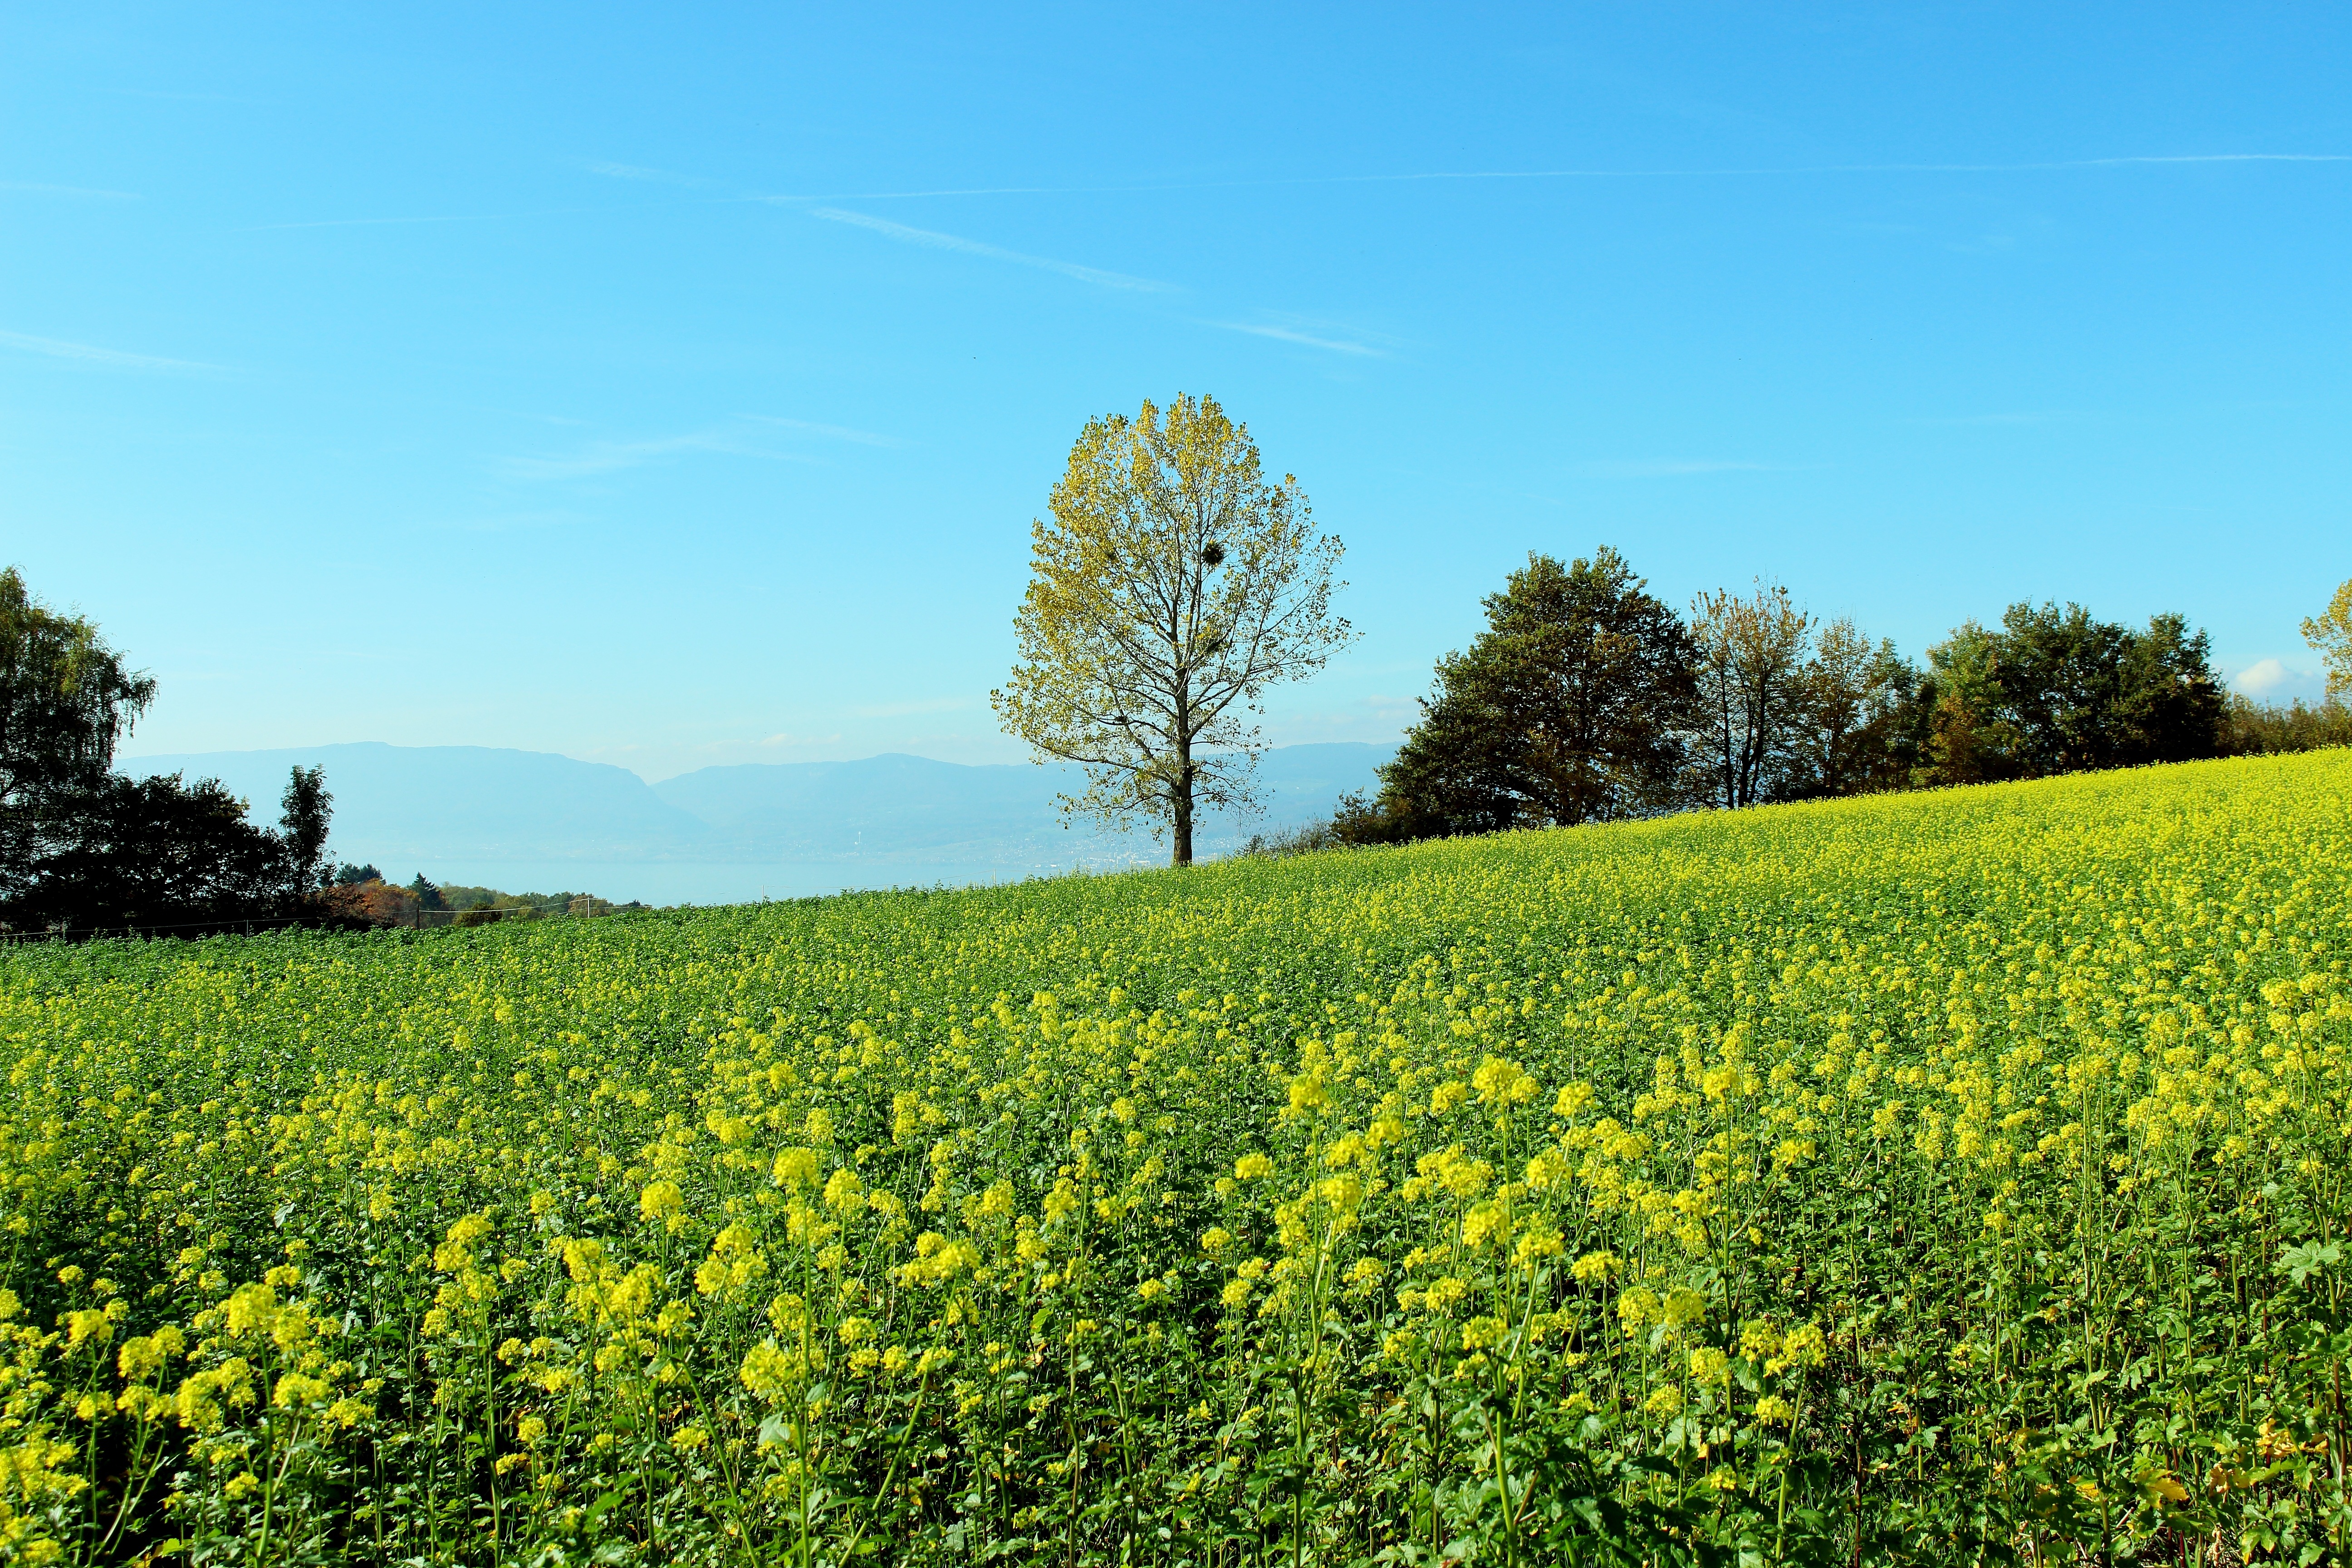
landscape, grass, plant, sky, field, lawn, meadow, prairie, sunlight, flower, food, produce, vegetable, crop, pasture, agriculture, plain, rapeseed, wildflower, grassland, shrub, plantation, habitat, canola, ecosystem, flower meadow, brassica, rural area, flowering plant, spring meadow, natural environment, grass family, land plant, mustard plant